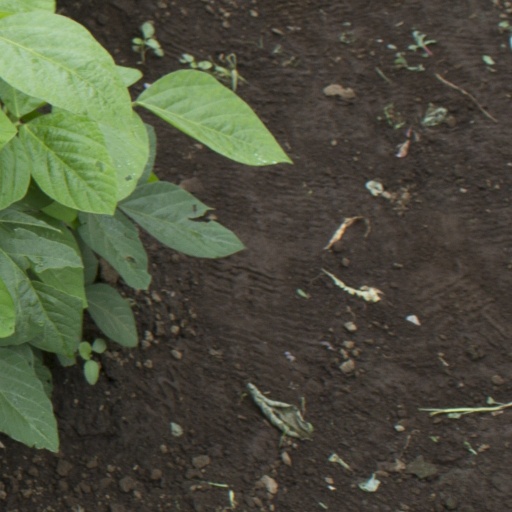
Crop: soybean